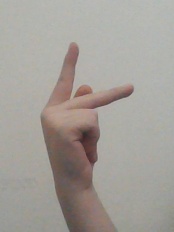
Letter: dha